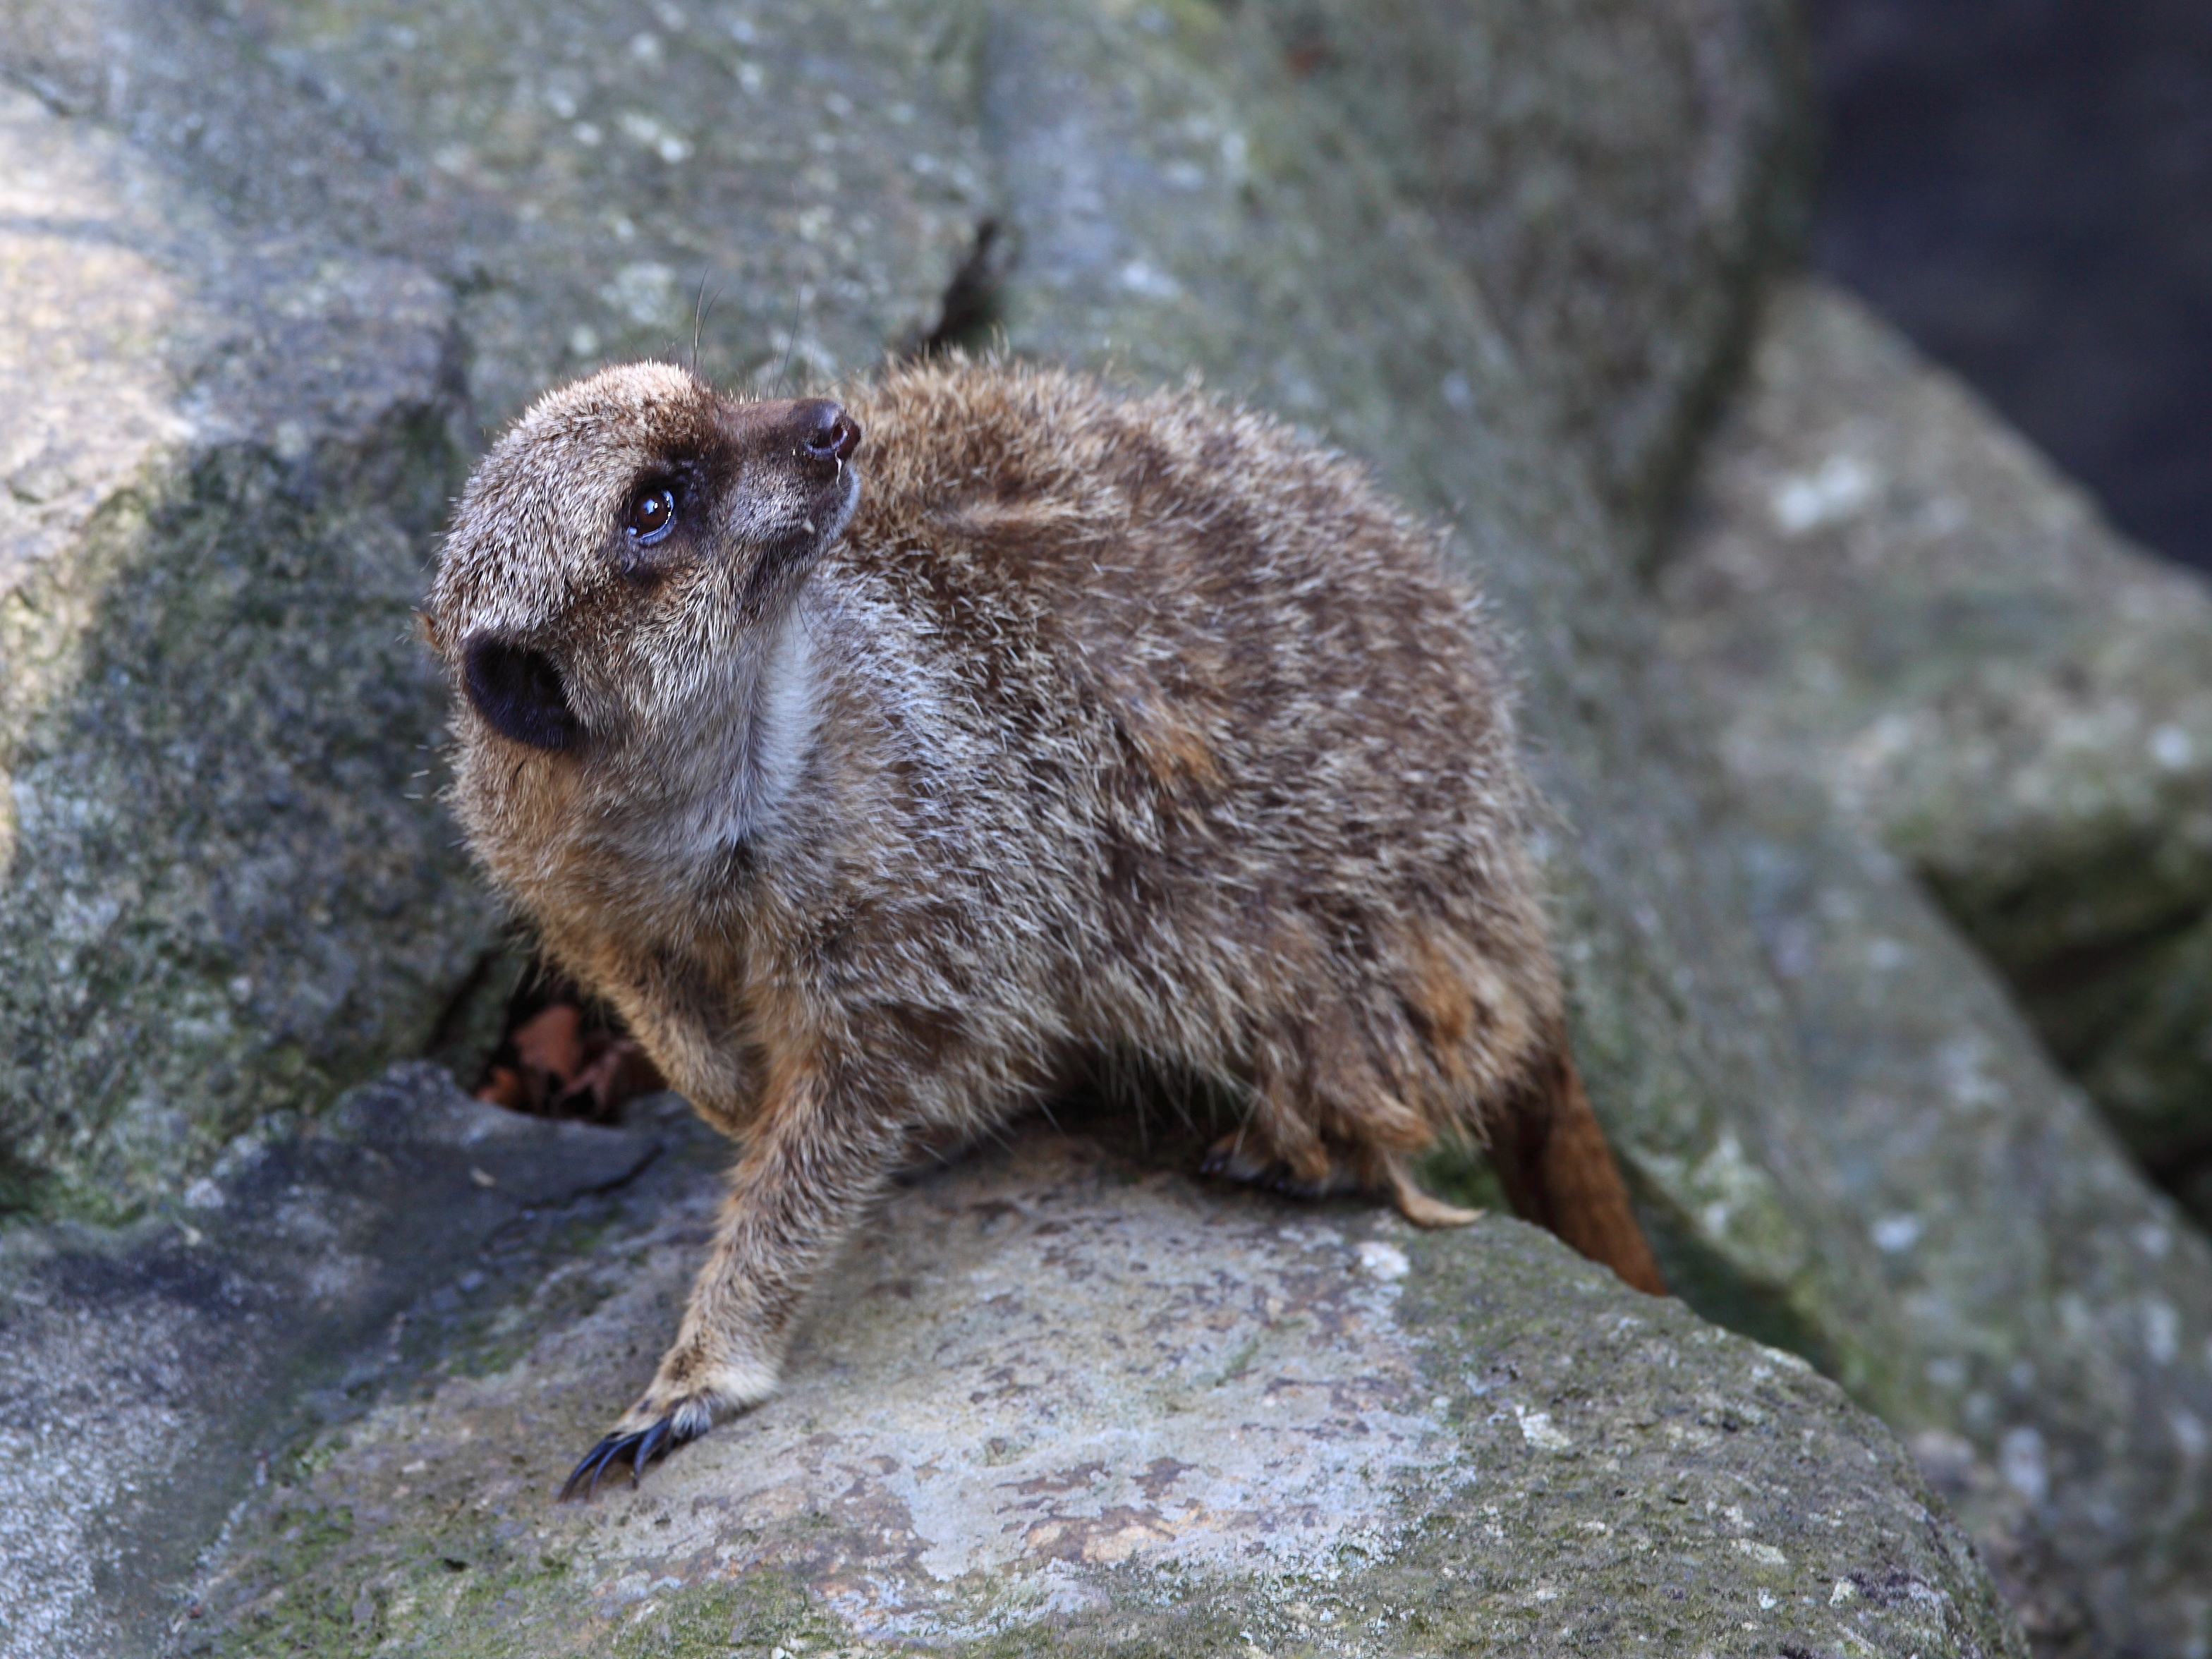
wildlife, zoo, high, mammal, squirrel, rodent, fauna, vertebrate, 5d, hires, meerkat, suricatta, suricata, markii, hi, res, resolution, marmot, suricate, taxonomy binomial suricatasuricatta, fox squirrel